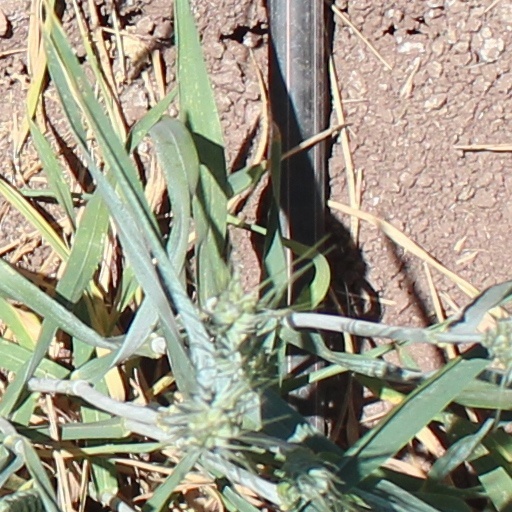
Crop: wheat